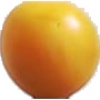
Label: cherry_wax_yellow